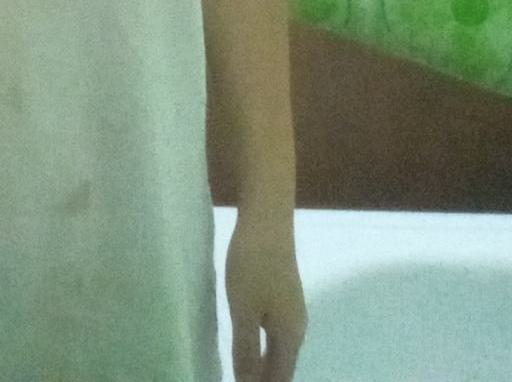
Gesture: no_gesture